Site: brandenburg
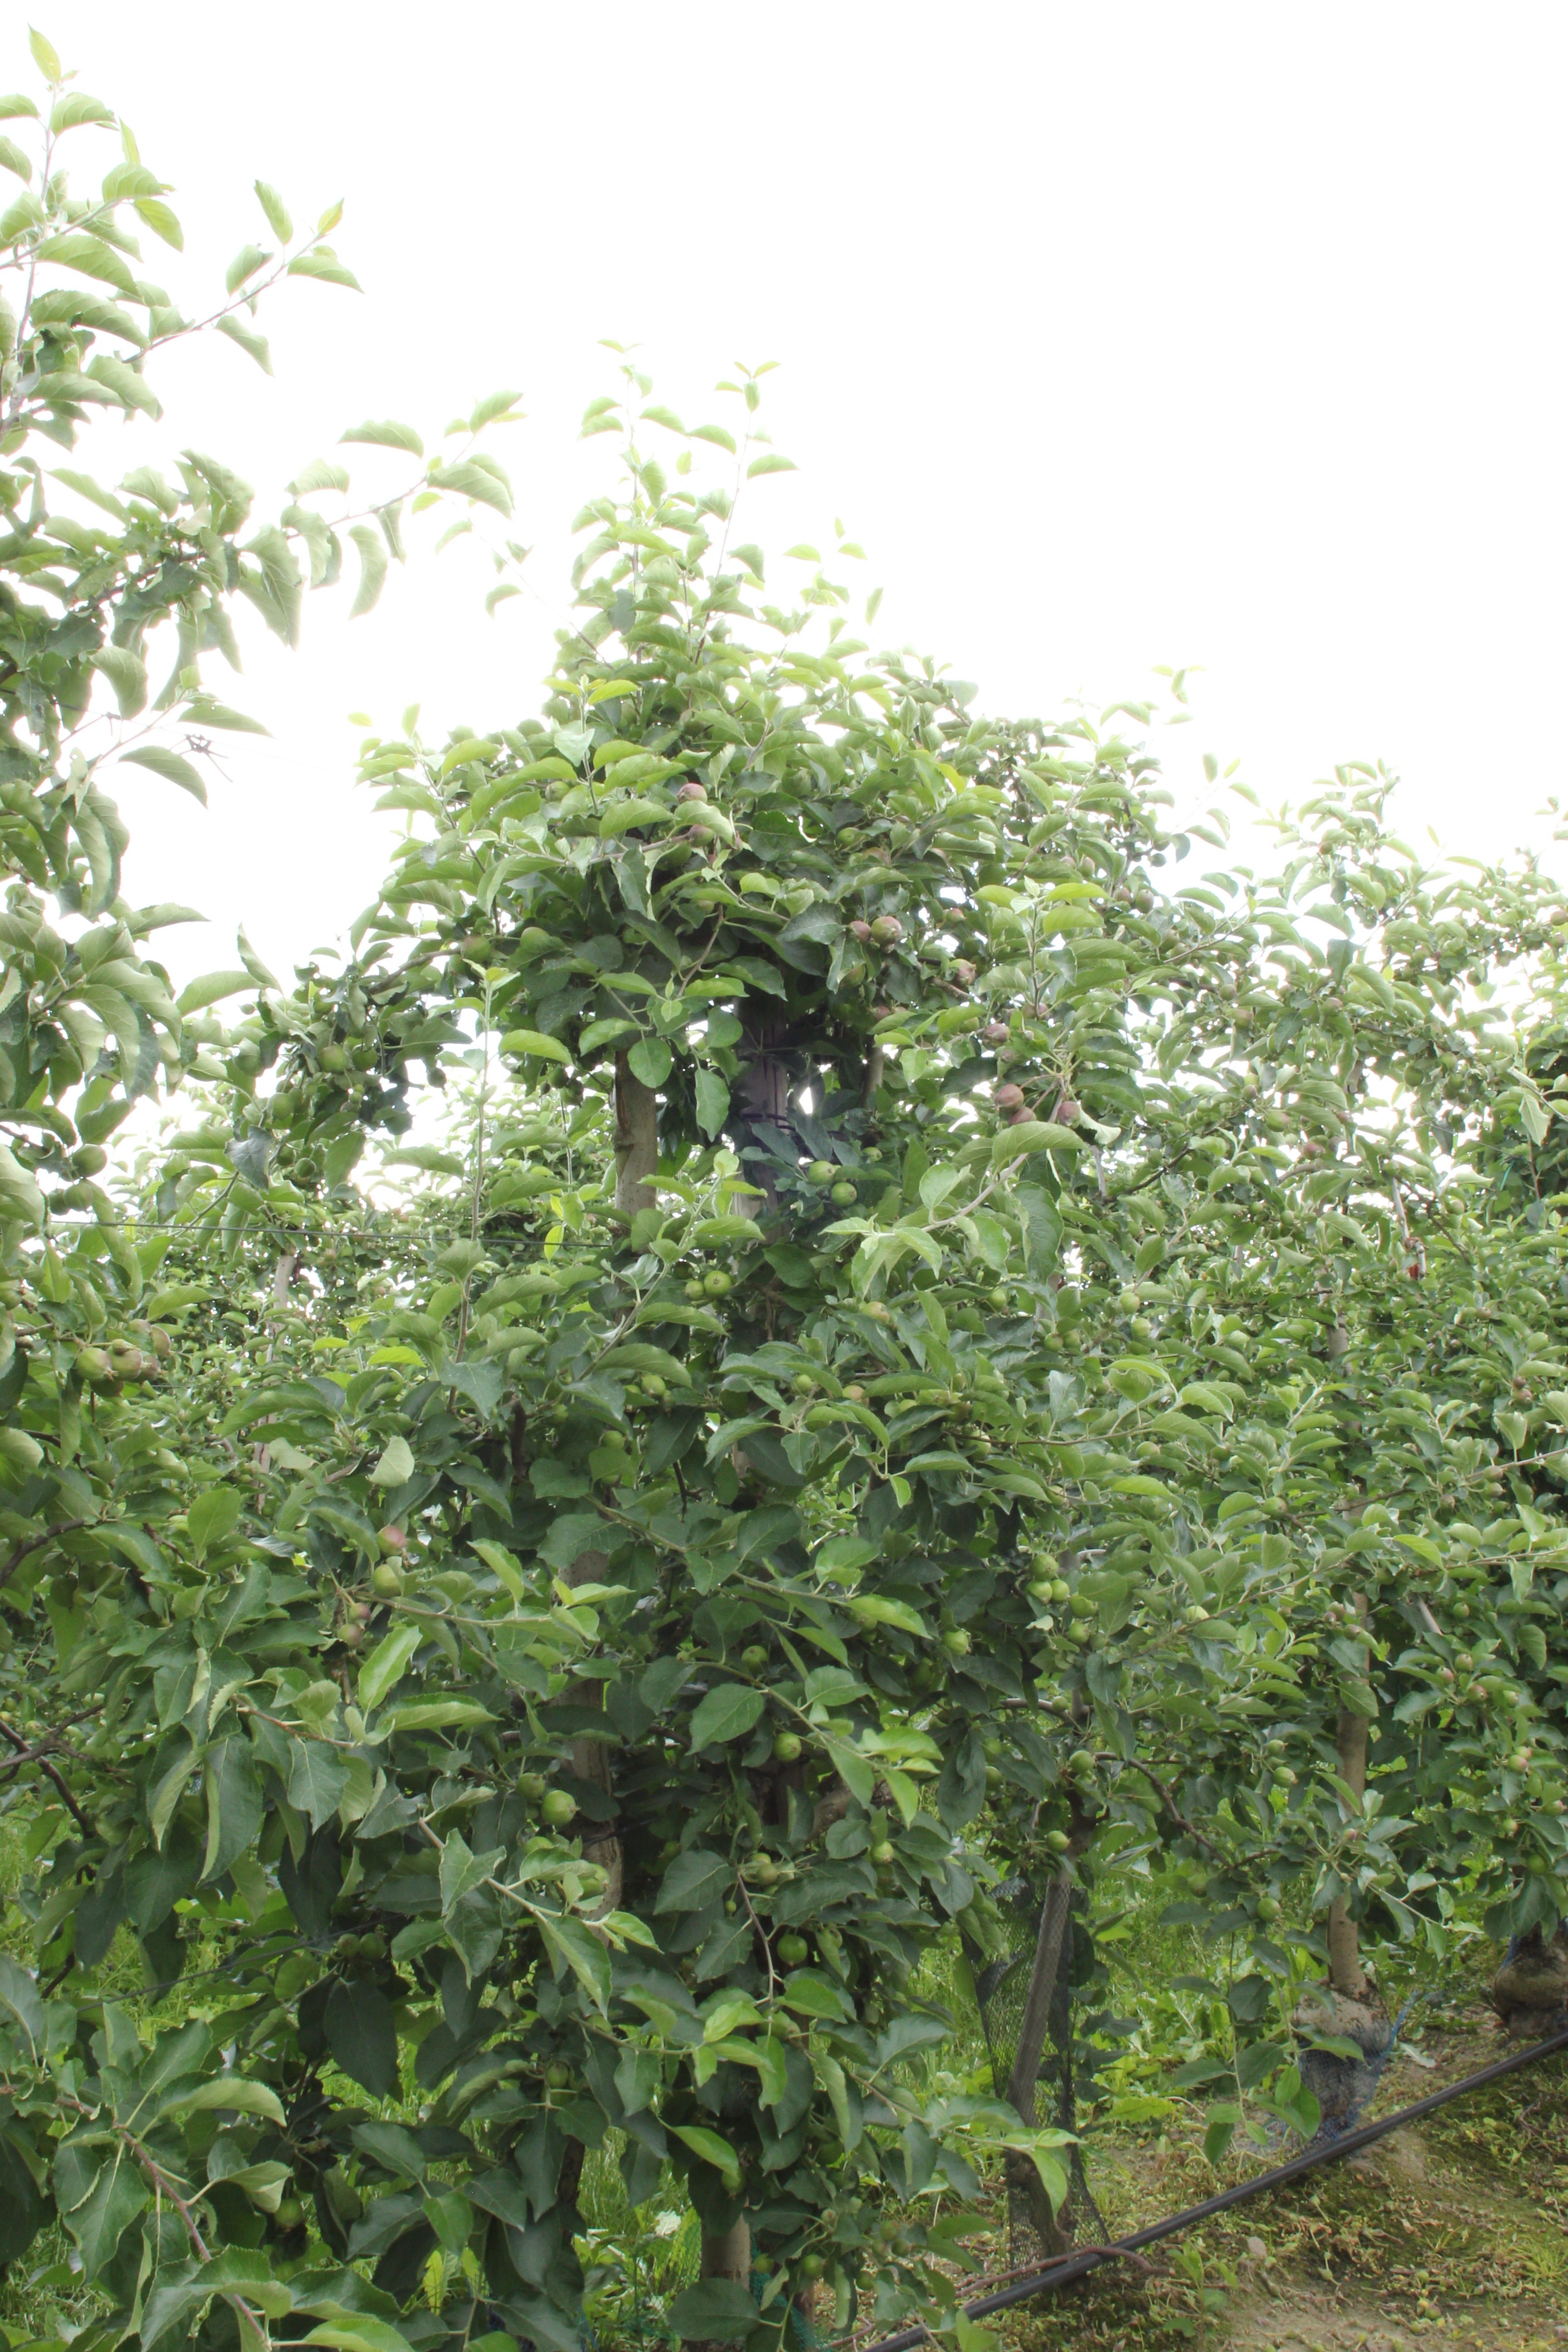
Growth stage (BBCH 73): Development of fruit